University of Malaya

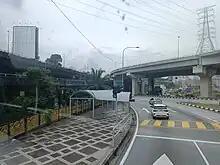
Covered walkway from Universiti LRT Station to UM KL gate

The UM's coat of arms was designed under a council established in 1961, chaired by Tan Sri Y.C. Foo. The members of the committee involved in the design were the chairman of the council, Y.C. Foo, Professor A. Oppenheim (the vice-chancellor) and Professor Ungku Aziz (later regius professor). The coat of arms was officially chartered in April 1962 by Tunku Abdul Rahman, the university's first chancellor.